Open world

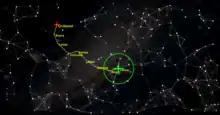
Galactic trade route map of the space trading and combat simulator, "Oolite"

The mechanics of open-world games are often overlapped with ideas of sandbox games, but these are considered different concepts. Whereas open world refers to the lack of limits for the player's exploration of the game's world, sandbox games are based on the ability of giving the player tools for creative freedom within the game to approach objectives, if such objectives are present.